The Church of Jesus Christ of Latter-day Saints in the Marshall Islands

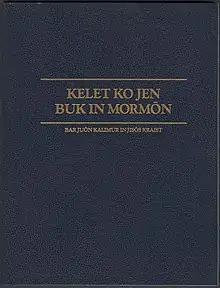
The Book of Mormon in Marshallese

The first Mormon missionaries in the Marshall Islands were William Wardel and Steven Cooper, who arrived on 3 February 1977. Misao Lokeijak was the first person in the Marshall Islands to become a member of the LDS Church. Lokeijak was baptized in 1977, shortly after Mormon missionaries first arrived in Majuro. Lokeijak had previously been introduced to Mormonism in Hawaii.